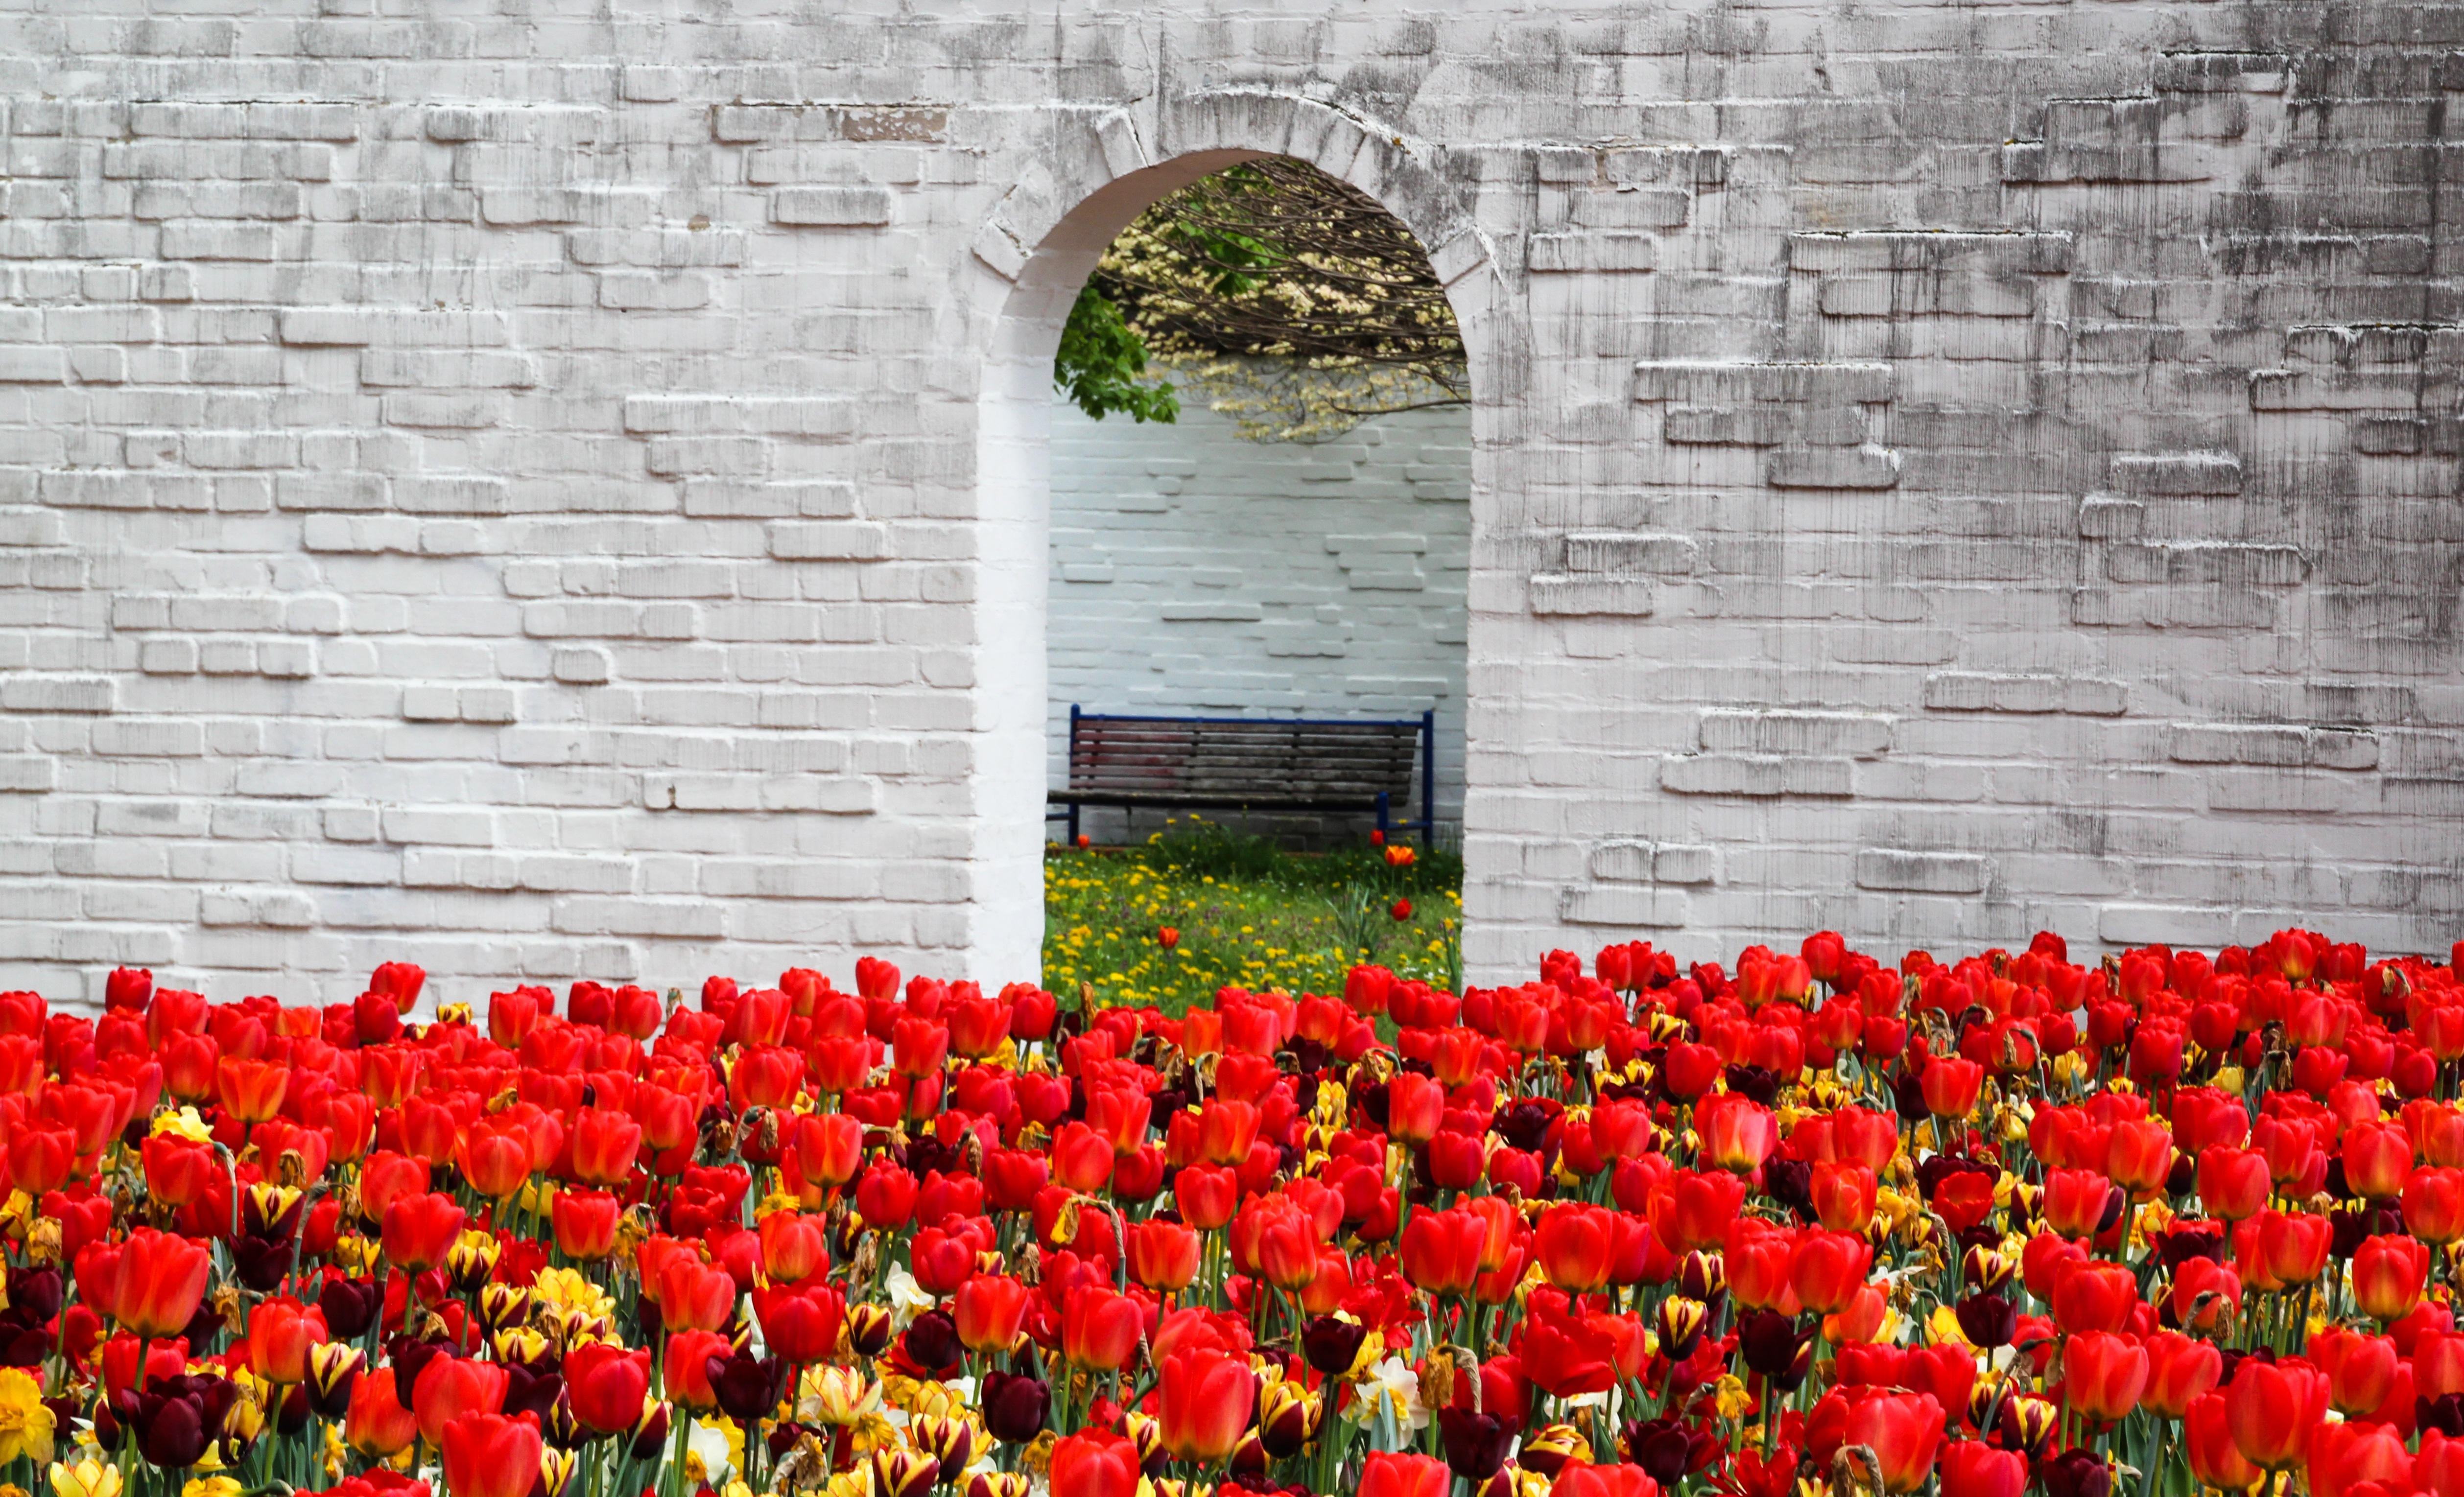
blossom, plant, flower, bloom, wall, tulip, spring, red, door, tulips, opening, flowering plant, land plant